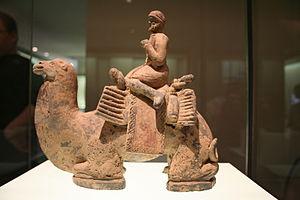
Chamelier étranger. Terre cuite, H. 20,7 cm. Dynastie des Wei du Nord (386-534). MC 7636. Achat 1930. Musée Cernuschi, Paris, France. Référence